Like a Virgin (song)

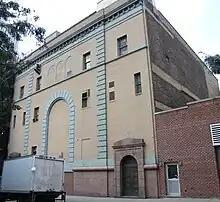
New York's Power Station studio, where "Like a Virgin" was recorded.

"Like a Virgin" was written by Billy Steinberg and Tom Kelly; the former had just begun a new relationship after a long rough period, and came up with the lyrics one day while driving a pickup truck around his father's vineyards in the Coachella Valley. Steinberg went on to reveal in an interview for the "Los Angeles Times" that the song was not written with a female singer in mind; it was inspired by how he coped with the difficult situation after ending a previous relationship. When he took the lyrics to Kelly, together they decided that it would be a sensitive ballad, but could not decide how to include the word "virgin" in it. Steinberg elaborated: "I wasn't just trying to get that racy word "virgin" in a lyric. I was saying [...] I've been battered romantically and emotionally like many people— but I'm starting a new relationship and it just feels so good, it's healing all the wounds and making me feel like I've never done this before". They then recorded a demo, with Kelly singing lead and Steinberg singing backup.